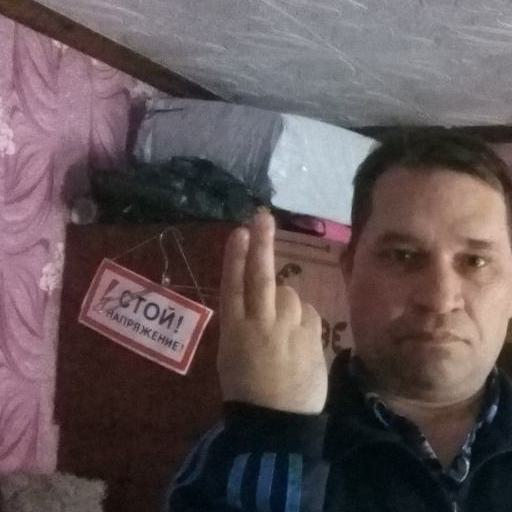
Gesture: two_up_inverted